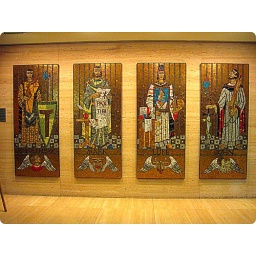
Mathew, Mark, Luke, and John in Mosaic on the wall in the Thrivent building